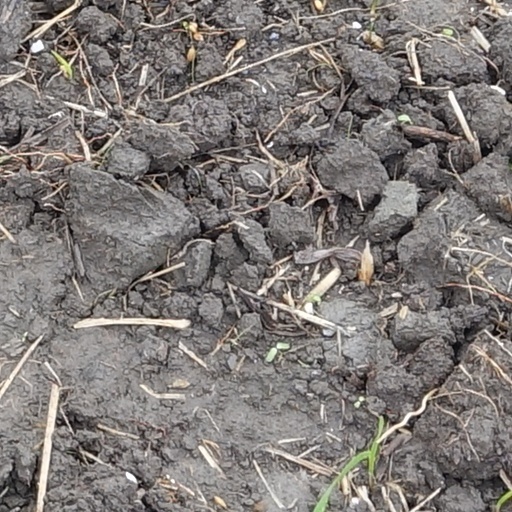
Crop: wheat